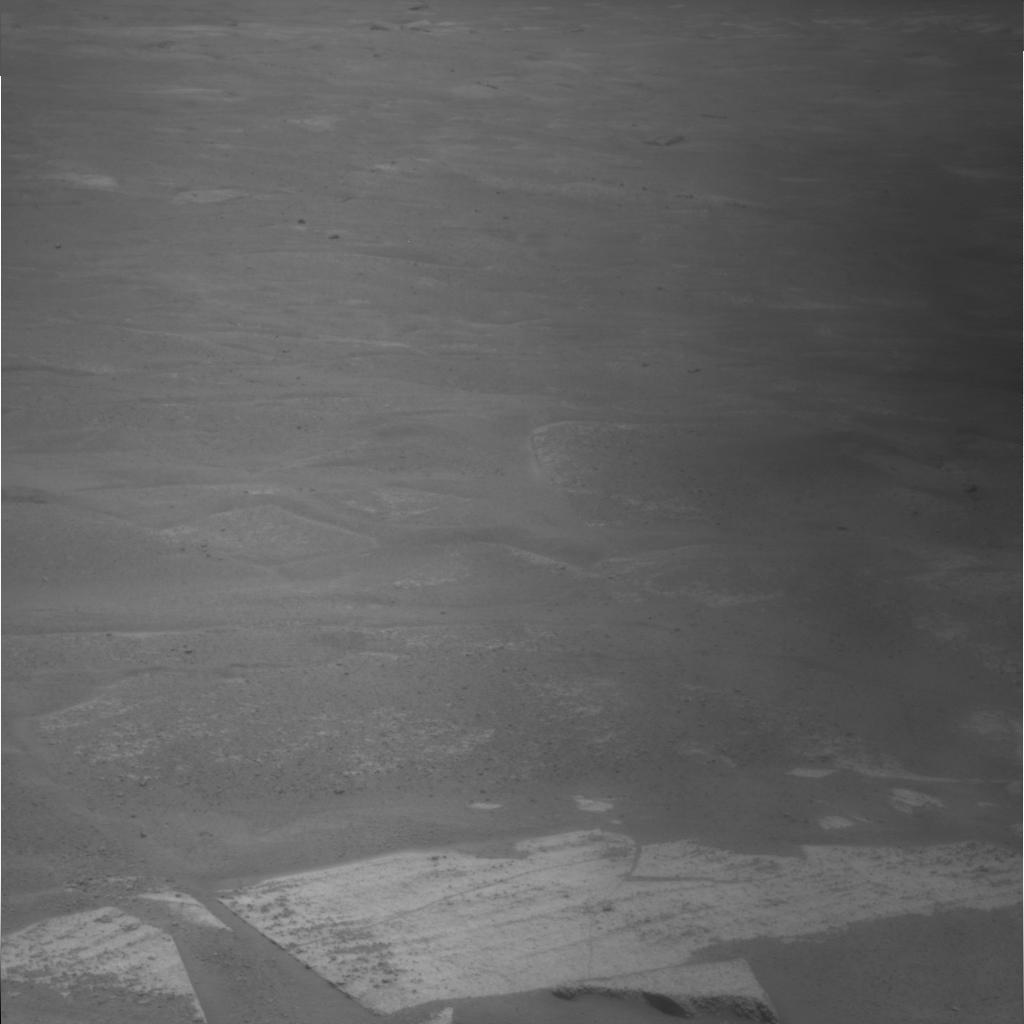
Surface features visible: Rock Outcrops, Rock (Linear Features), Soil, Spherules, Nearby Surface